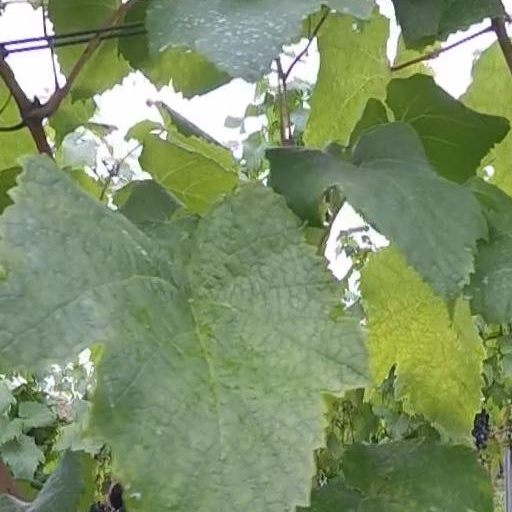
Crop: grape